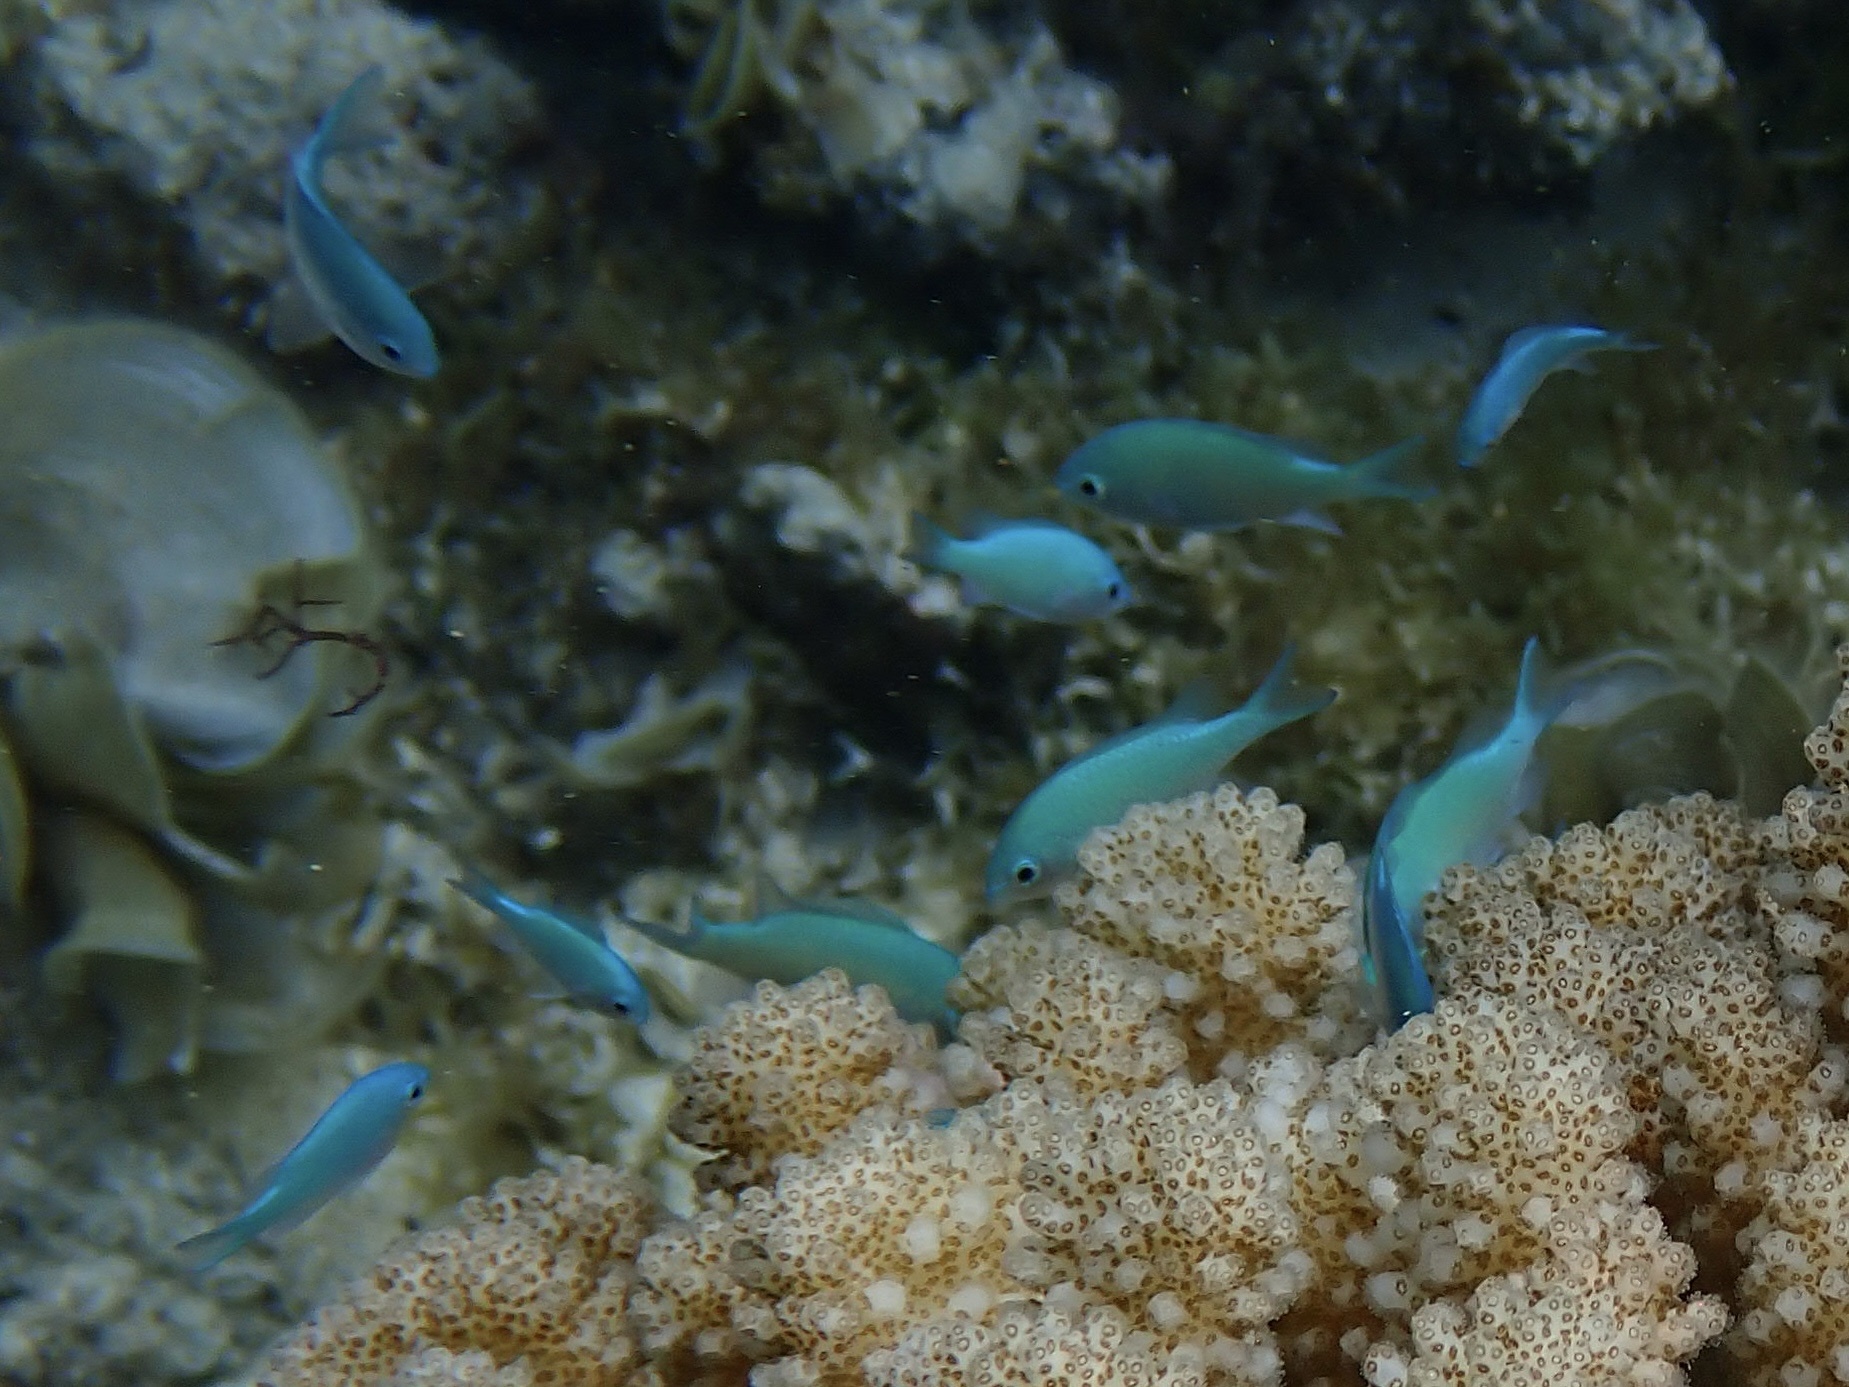
Chromis viridis (Blue-green Chromis)